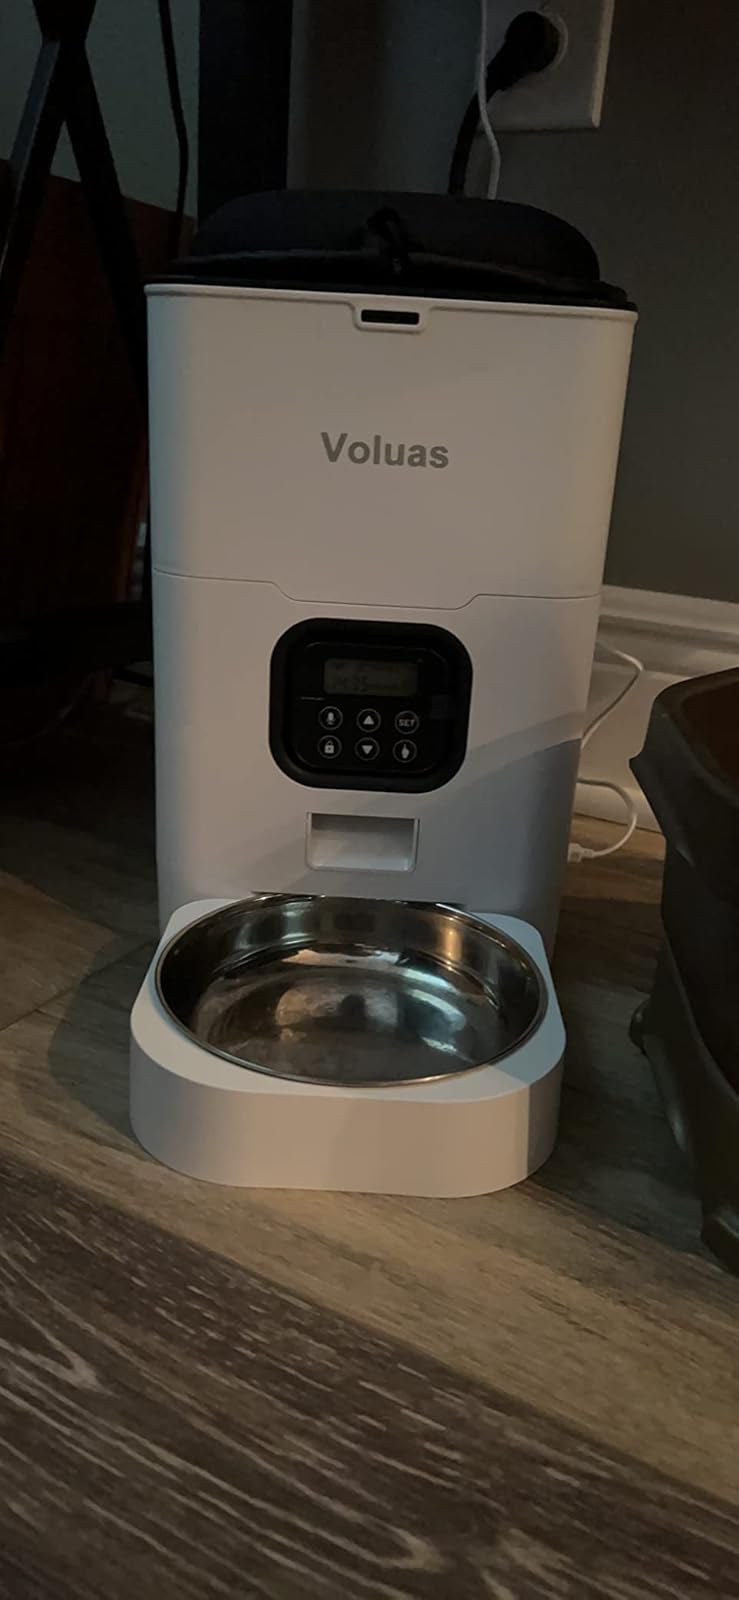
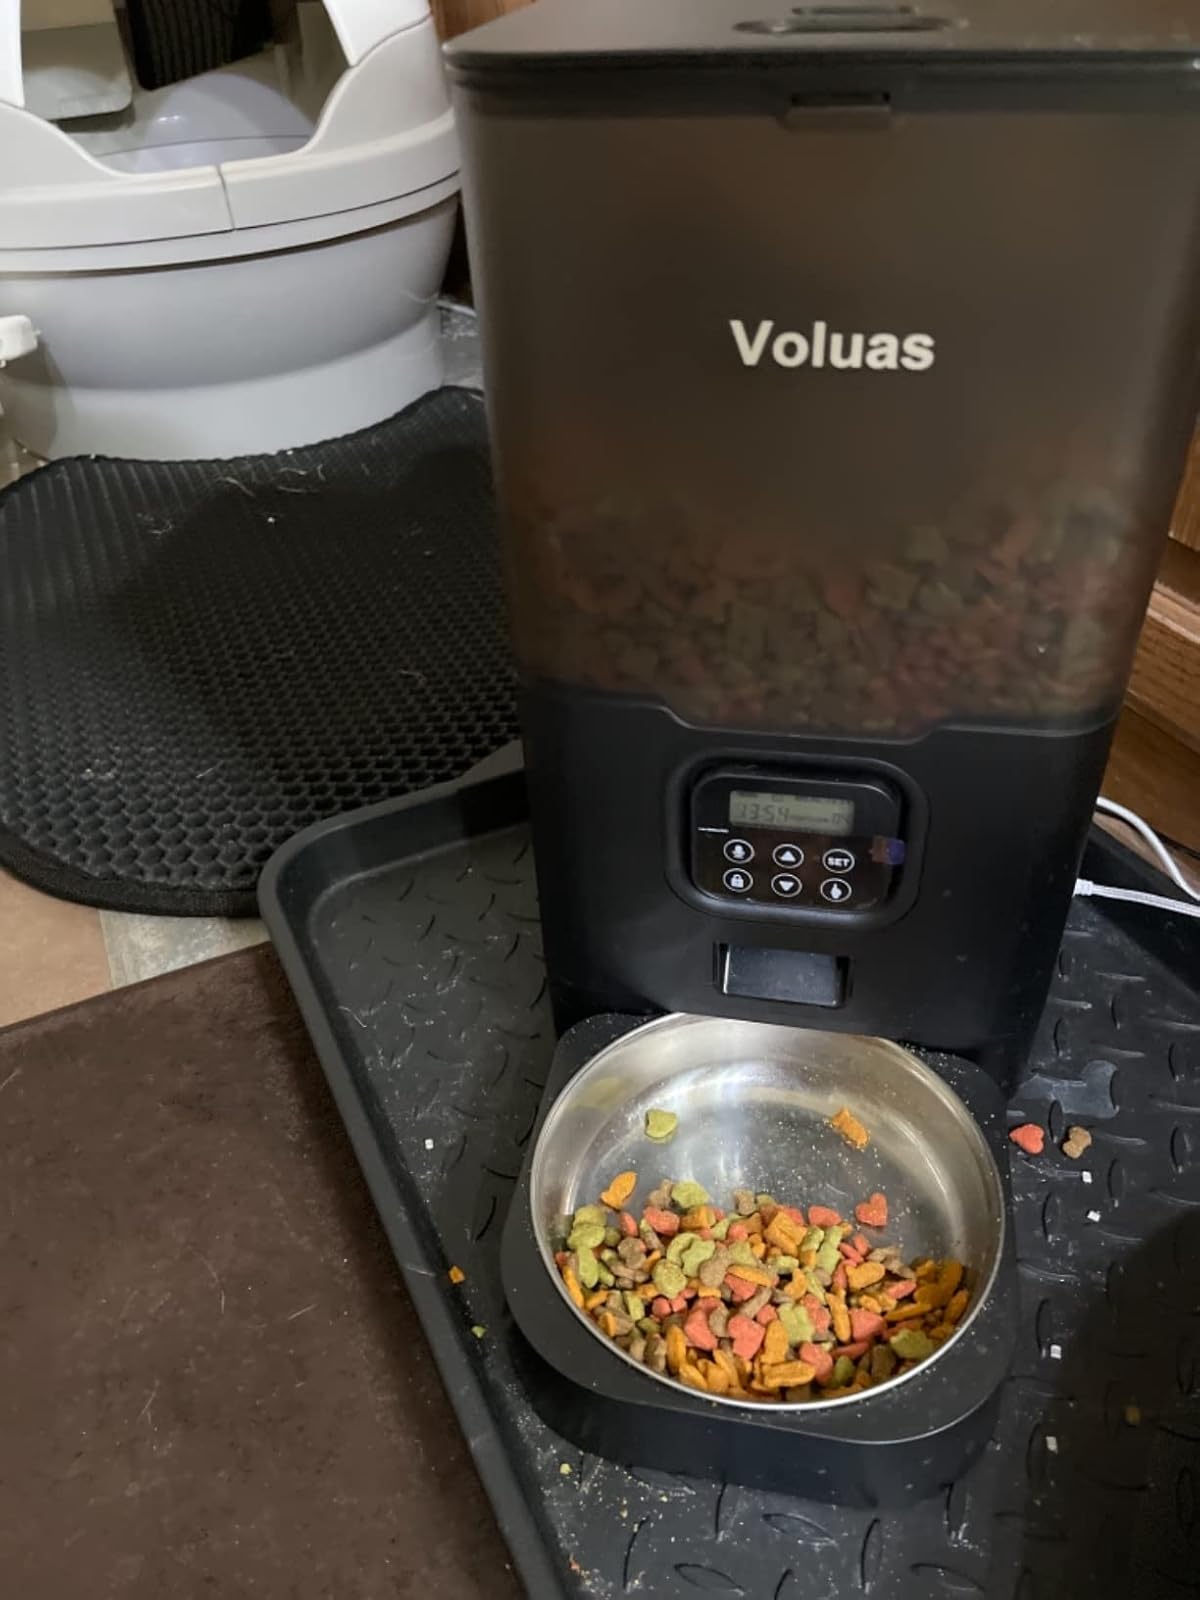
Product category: items_feeder
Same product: no